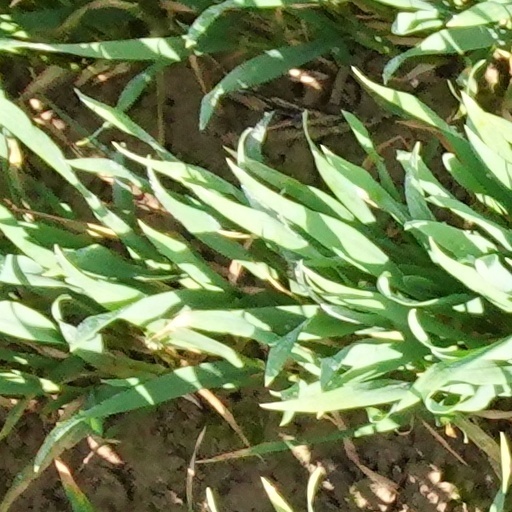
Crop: wheat